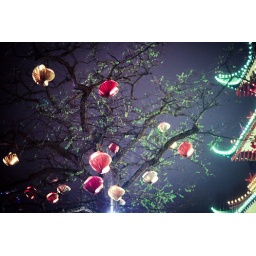
paper lights in trees